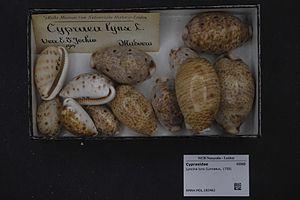
Lyncina lynx est une espèce de mollusques gastéropodes de la famille des Cypraeidae. Ce coquillage est assez commun.